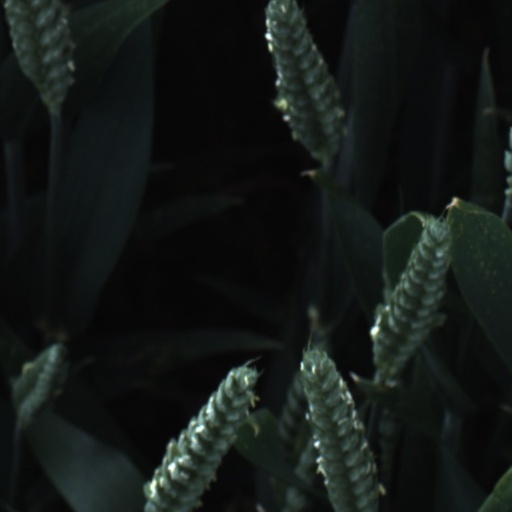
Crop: wheat